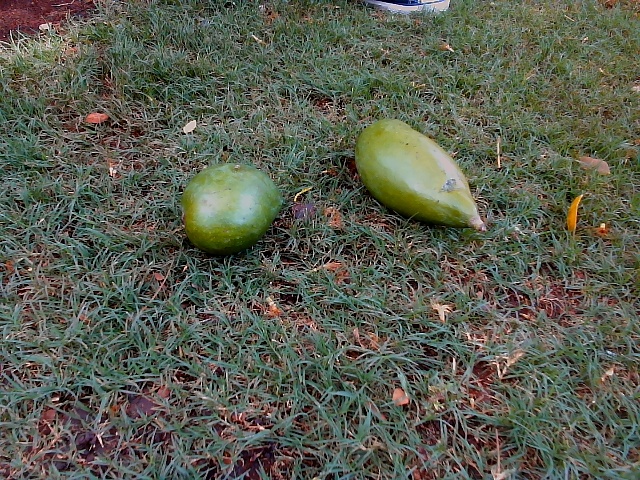
Label: Raw_Mango